Plains Township, Pennsylvania

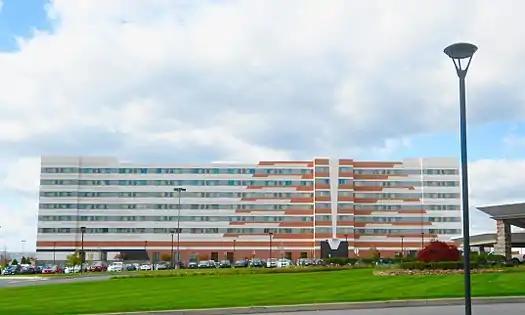
The casino’s hotel

Large amounts of anthracite coal rested underneath Plains. In 1808, Henry Stark of Plains succeeded in burning anthracite coal in a grate. This was the second successful attempt in the region (after Judge Jesse Fell). This resulted in the widespread use of anthracite coal as a fuel source. Throughout the 1800s, canals and railroads were constructed to aid in the mining and transportation of coal. The mining industry in Luzerne County boomed. Farming was a major way of life in Plains prior to the mining industry. Farmland was replaced by great collieries, breakers, canals, and railroads.